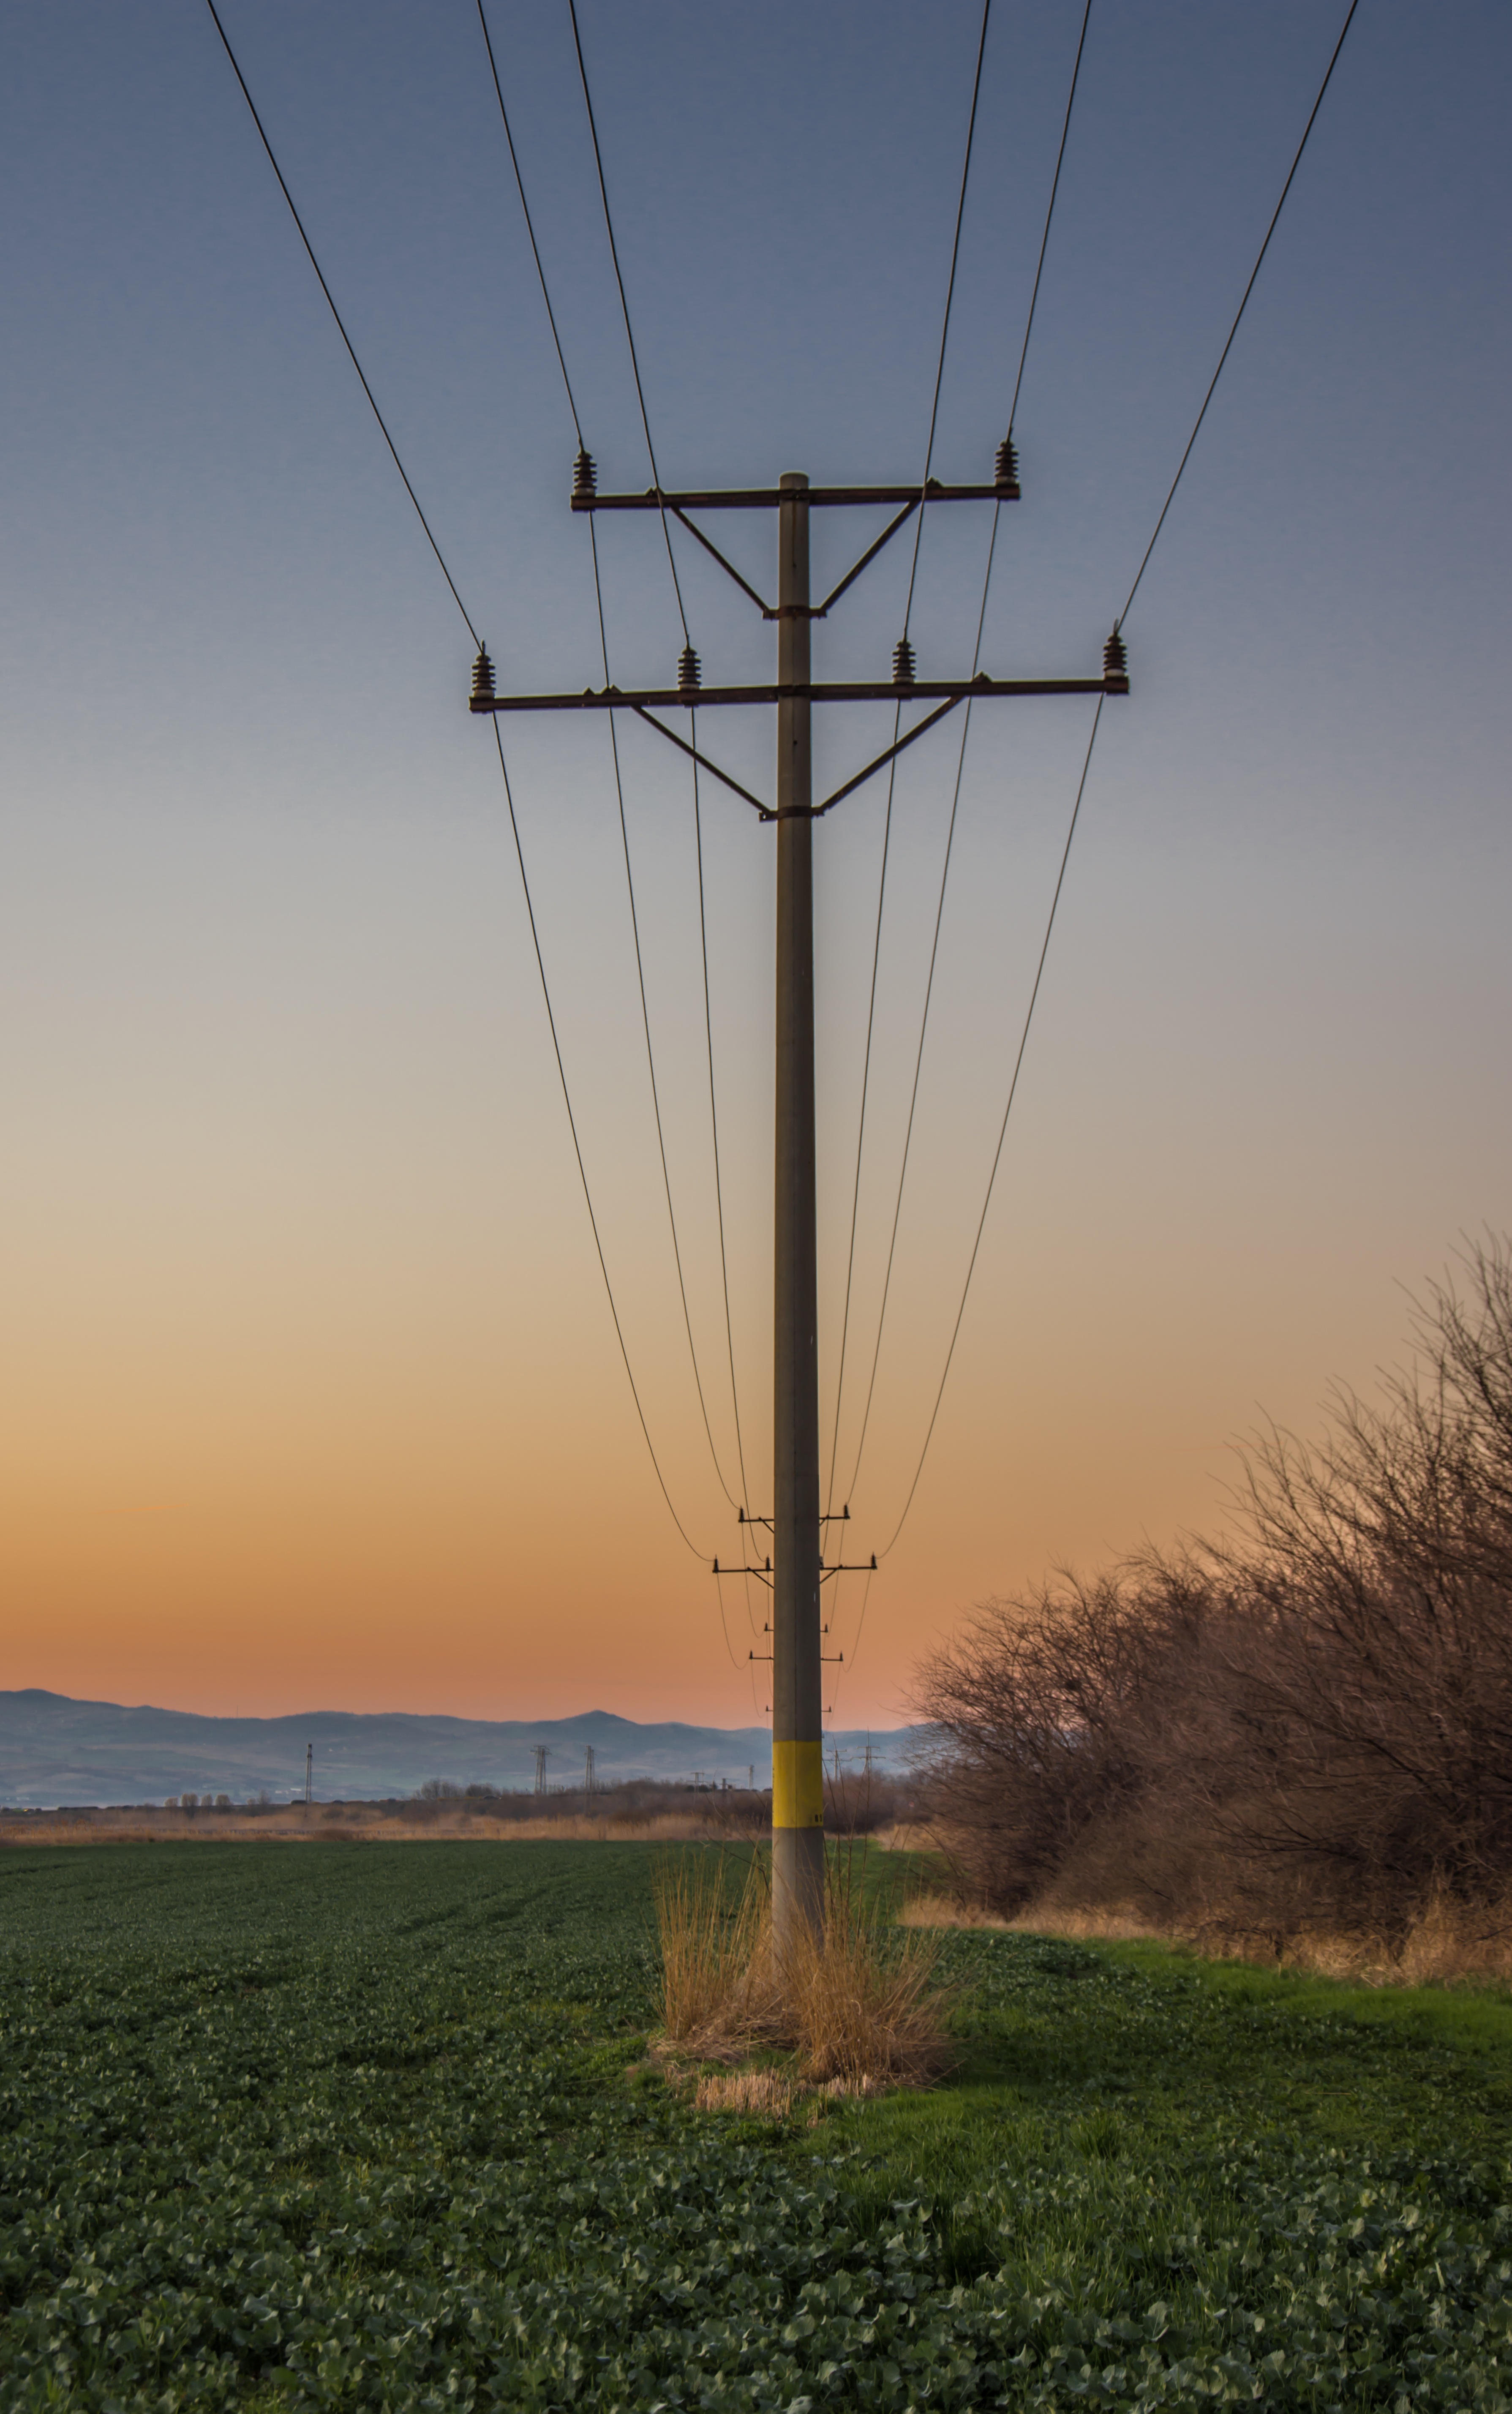
structure, sky, technology, wind, cable, steel, wire, environment, line, tower, equipment, mast, electrical, industrial, blue, industry, electricity, energy, power, danger, electric, transmission, supply, generation, voltage, transmission tower, electric power, outdoor structure, electrical supply, overhead power line